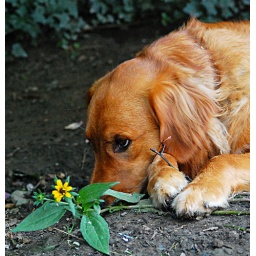
nothing makes this dog happier than trampeling my flowers and laying in the mud... Explore #290